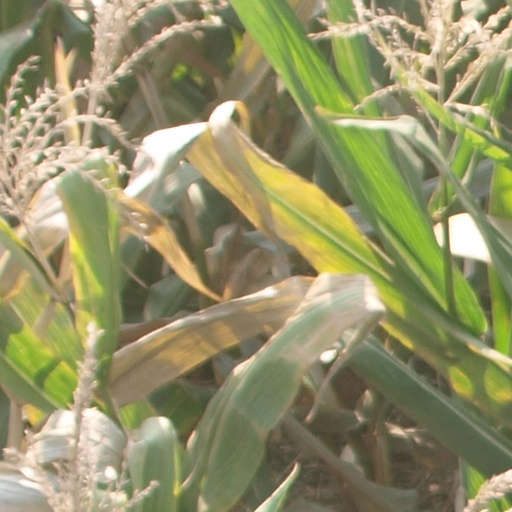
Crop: maize; corn